Margaret Weis

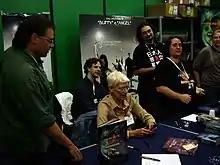
Margaret Weis at the Lucca convention in October 2005.

Having left TSR in 1986, Weis and Hickman continued as a writing team. According to the "Kansas City Star" profile of major local authors "transformed" by pioneering fantasy author J. R. R. Tolkien, the duo sought to recapture the reality-grounded and humanized experience of Tolkien literature but without copying or emulating it, so a reader could imagine meeting their original magical characters in a real place like a bus stop and conversing using pronounceable names. She attributed their writing partnership's longevity to specialization, where Hickman was the world builder and storyteller who defines "when the moon rises and which way the winds blow", and she brought characters and substance. He then untangled her unsolvable situations. Weis and Hickman wrote the "Darksword" trilogy (1986–87) and the seven-book "Deathgate Cycle" (1988–94) for Bantam Books.